Translocase

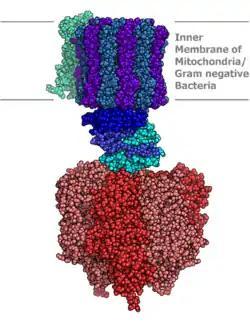
Structure of an ATP synthase (EC 7.1.2.2)

This subclass contains translocases that catalyze the translocation of hydrons. Based on the reaction they are linked to, EC 7.1 can be further classified into: